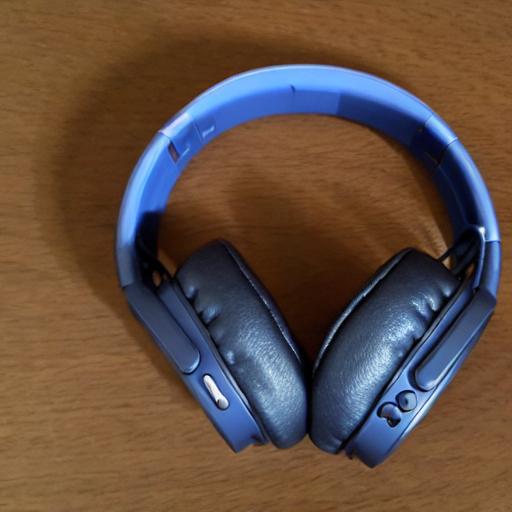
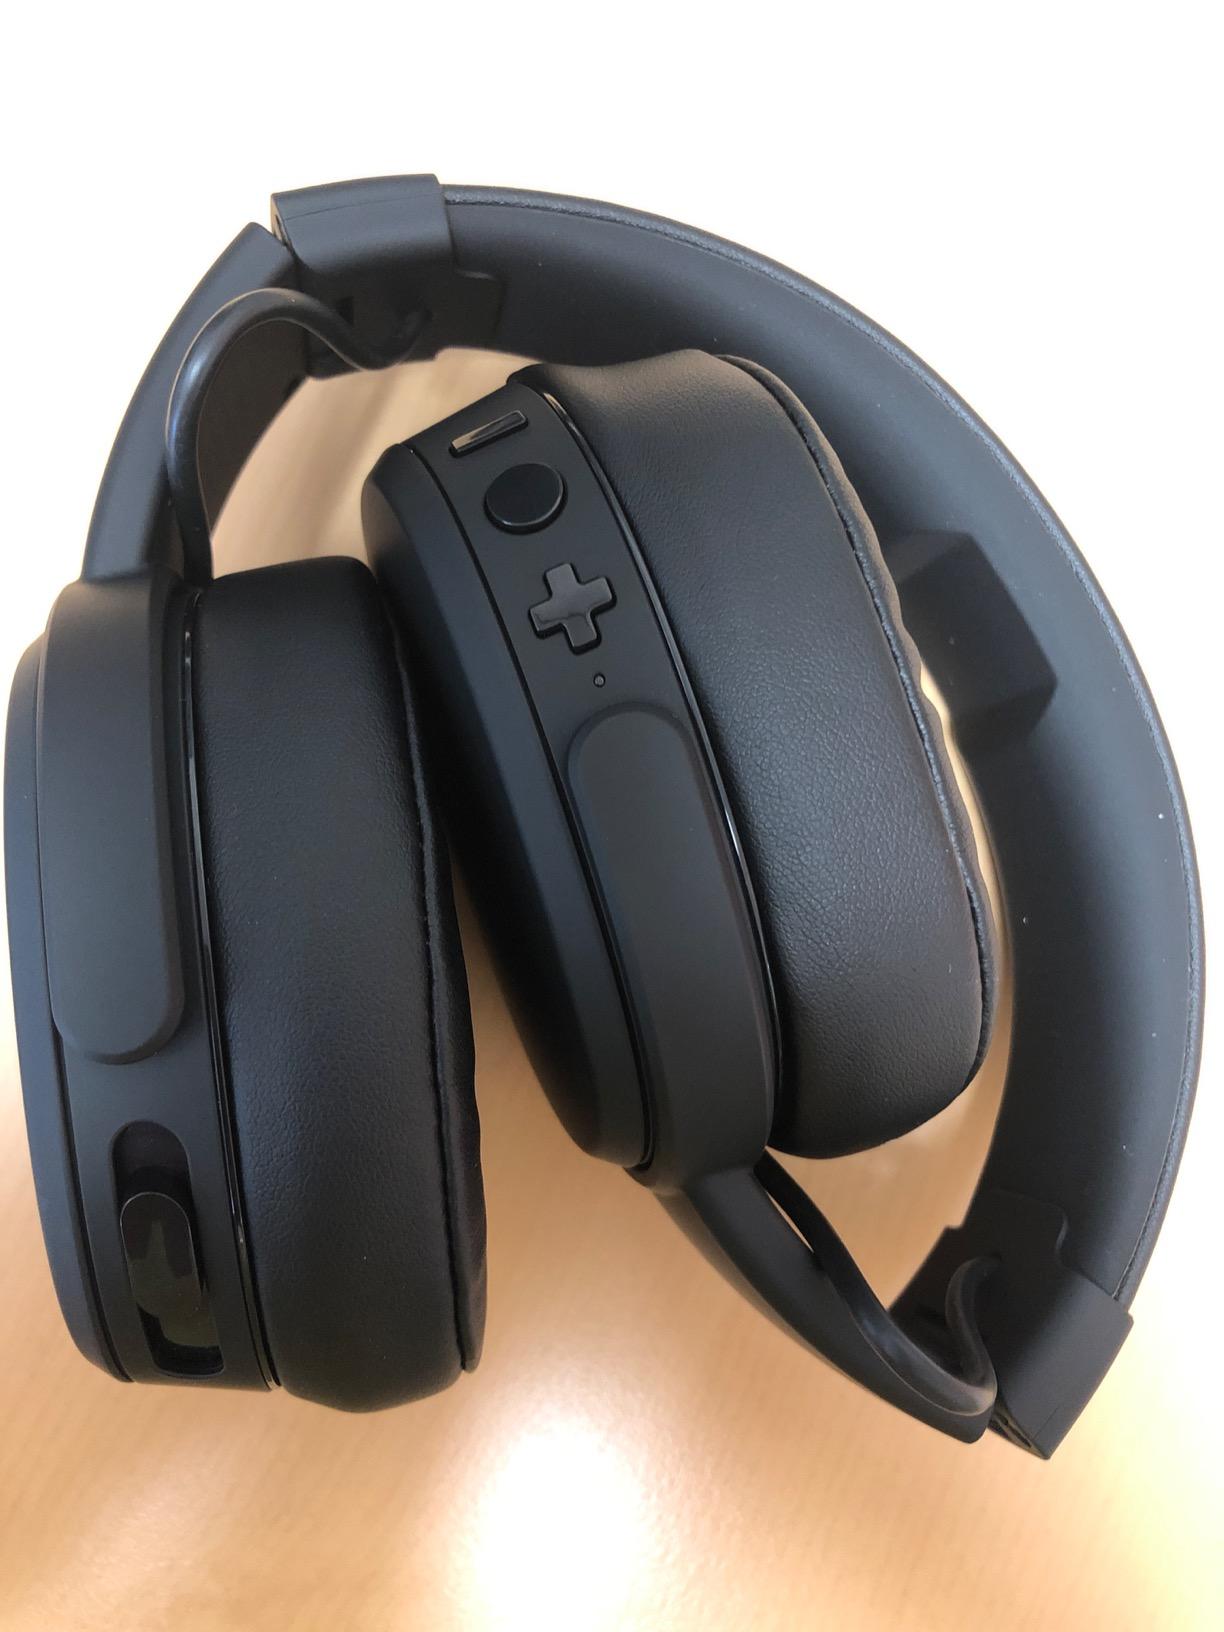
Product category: headphones
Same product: no